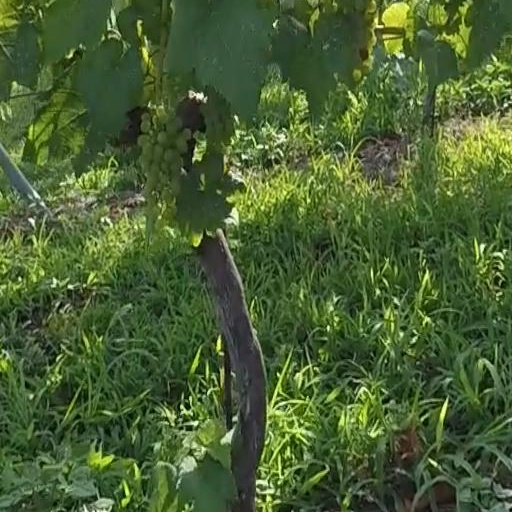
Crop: grape